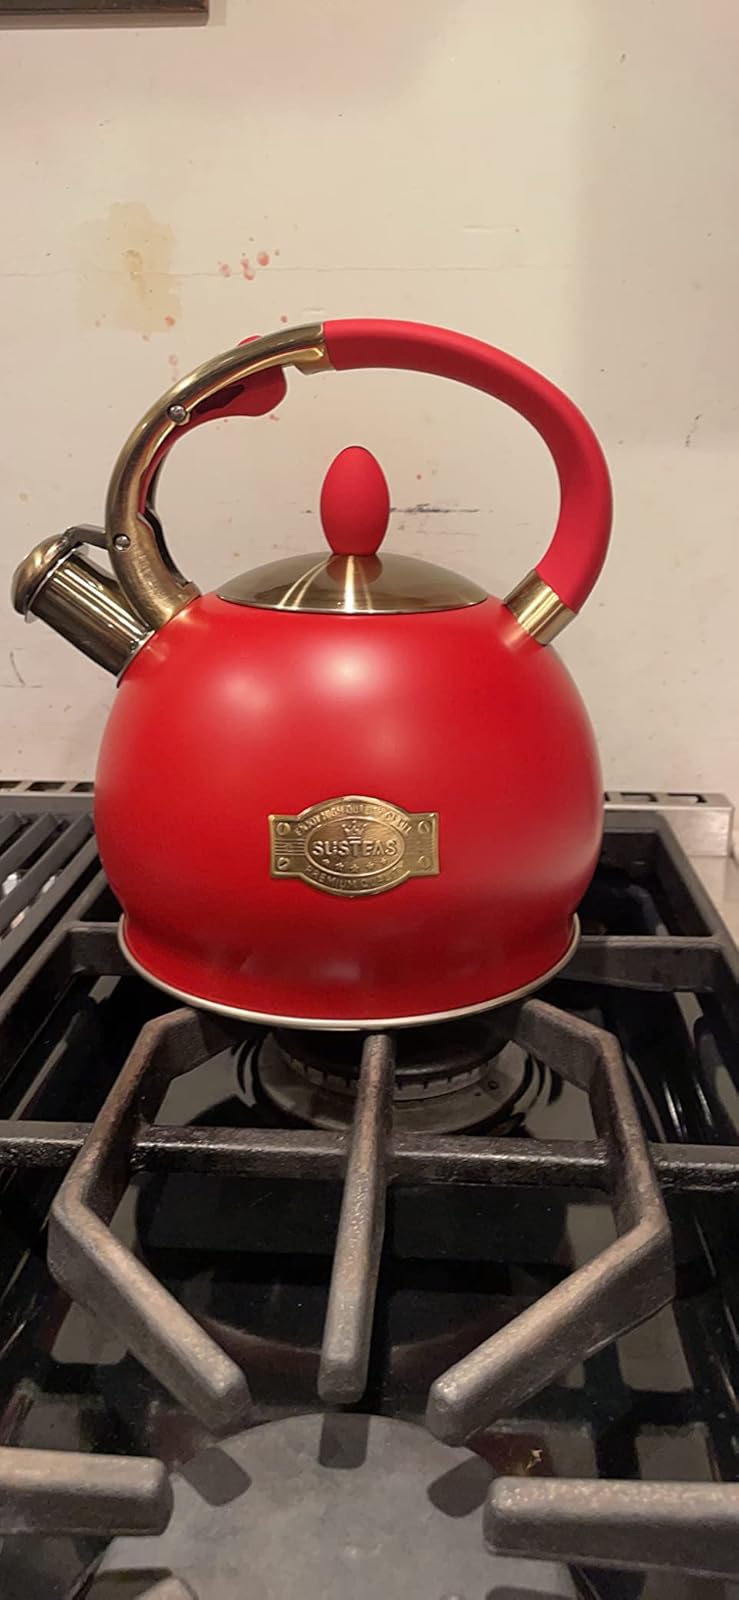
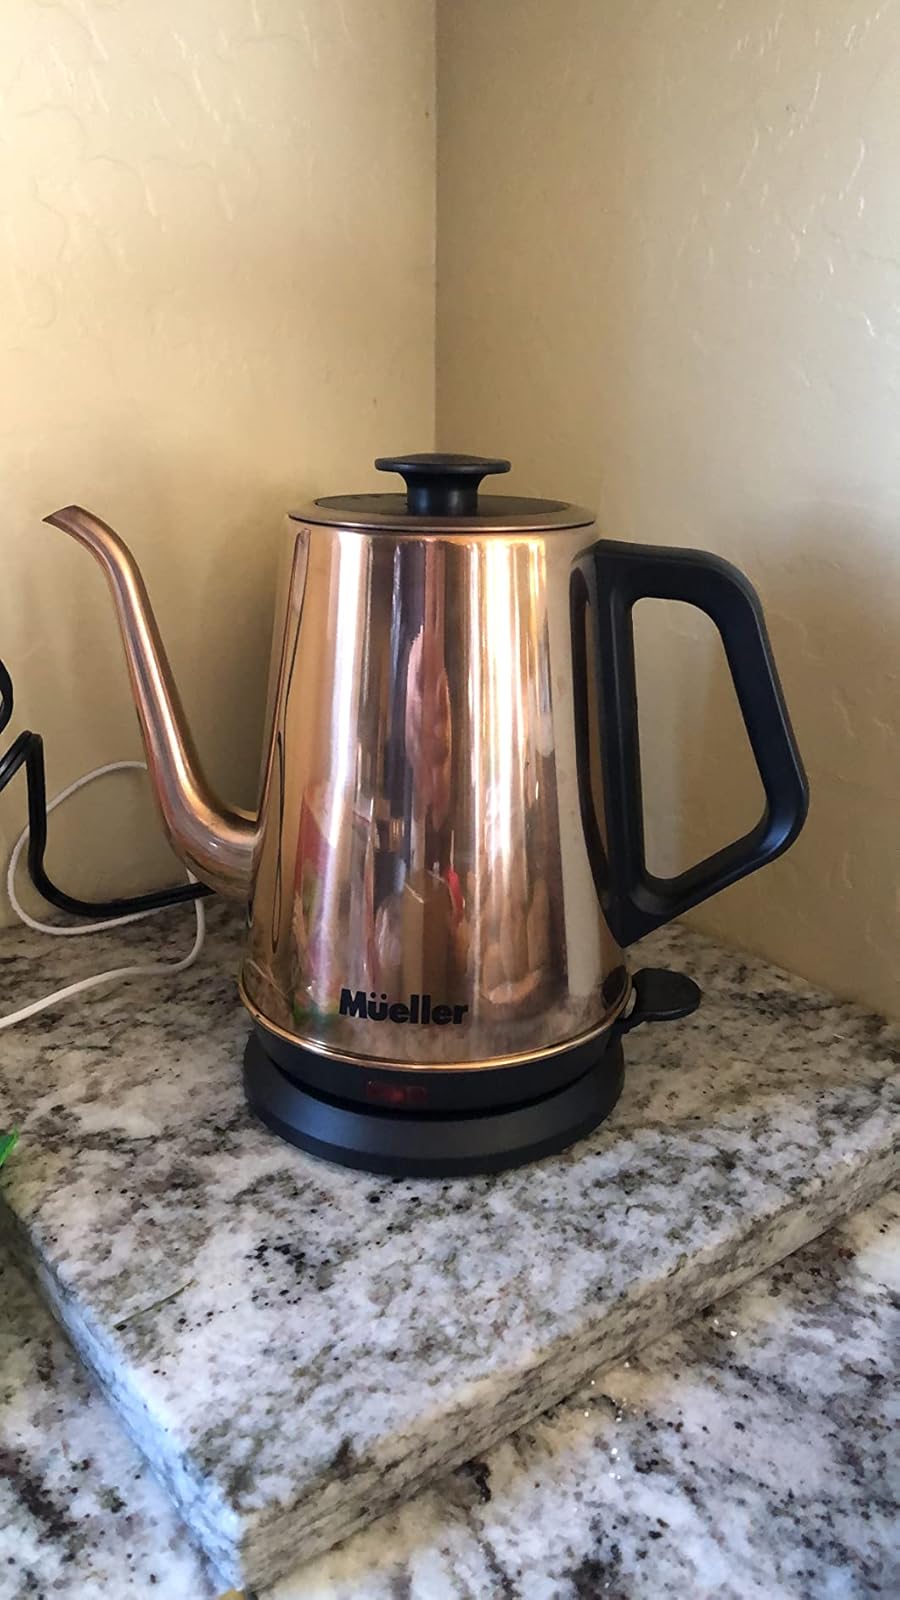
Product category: items_kettle
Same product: no